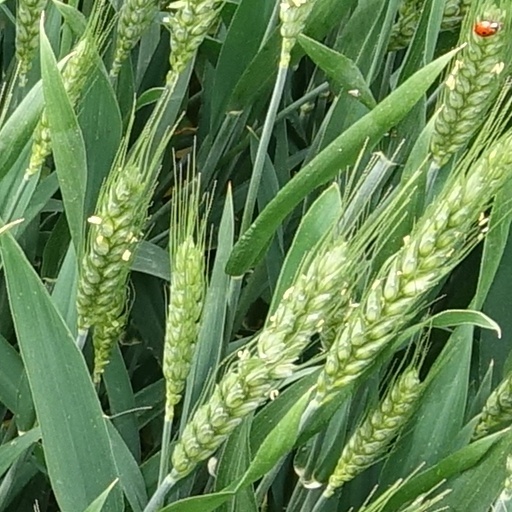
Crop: wheat